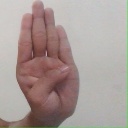
अक्षर: ब